Greg Dulli

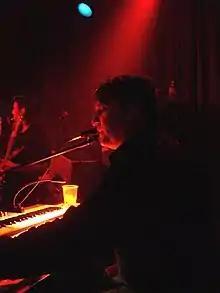
Greg Dulli (right) performing with The Twilight Singers in 2006.

Dulli's main musical project became the Twilight Singers. First formed in 1997 as a side project featuring New Orleans–based musicians, the group released their debut album "Twilight as Played by The Twilight Singers" in 2000. Dulli began working on a solo record, however due to the death of his close friend Ted Demme the sessions were shelved, and Dulli was inspired to write the band's second album "Blackberry Belle" (2003) instead. The solo material Dulli had written was eventually released as "Amber Headlights" in 2005. The Twilight Singers released the covers album "She Loves You" in 2004, followed by "Powder Burns" in 2006, and "Dynamite Steps" (2011).